IASME

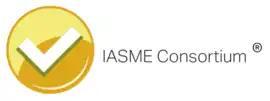

IASME Governance is an Information Assurance standard that is designed to be simple and affordable to help improve the cyber security of Small and medium-sized enterprises (SMEs).